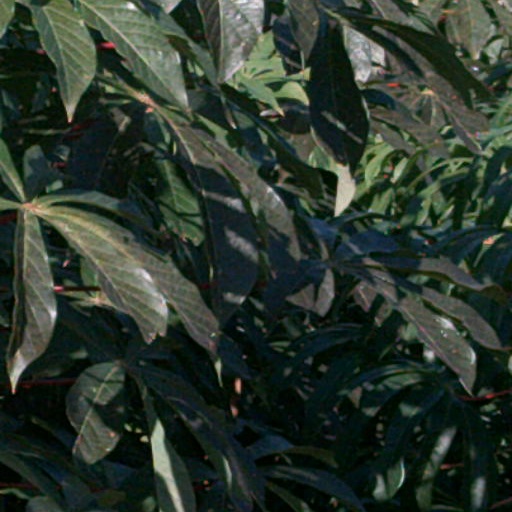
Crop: cassava